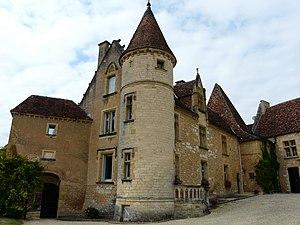
Le château de Monsec vu depuis le sud-est, Mouzens, Dordogne, France. This building is inscrit au titre des Monuments Historiques. It is indexed in the Base Mérimée, a database of architectural heritage maintained by the French Ministry of Culture,
Un certain nombre d'œuvres cinématographiques et télévisuelles ont été tournées dans le département de la Dordogne.